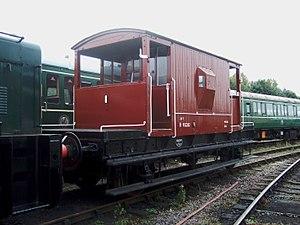
Le fourgon ferroviaire est un véhicule d'accompagnement des trains. On en distingue différents types.
Le fourgon-frein, appelé cambuse au Canada francophone ou caboose en Amérique du nord anglophone, est un wagon d’accompagnement des trains de marchandises, doté d’un frein à vis. Situé en queue de train, il était occupé par un agent chargé de la surveillance du train et de son freinage en cas de besoin.